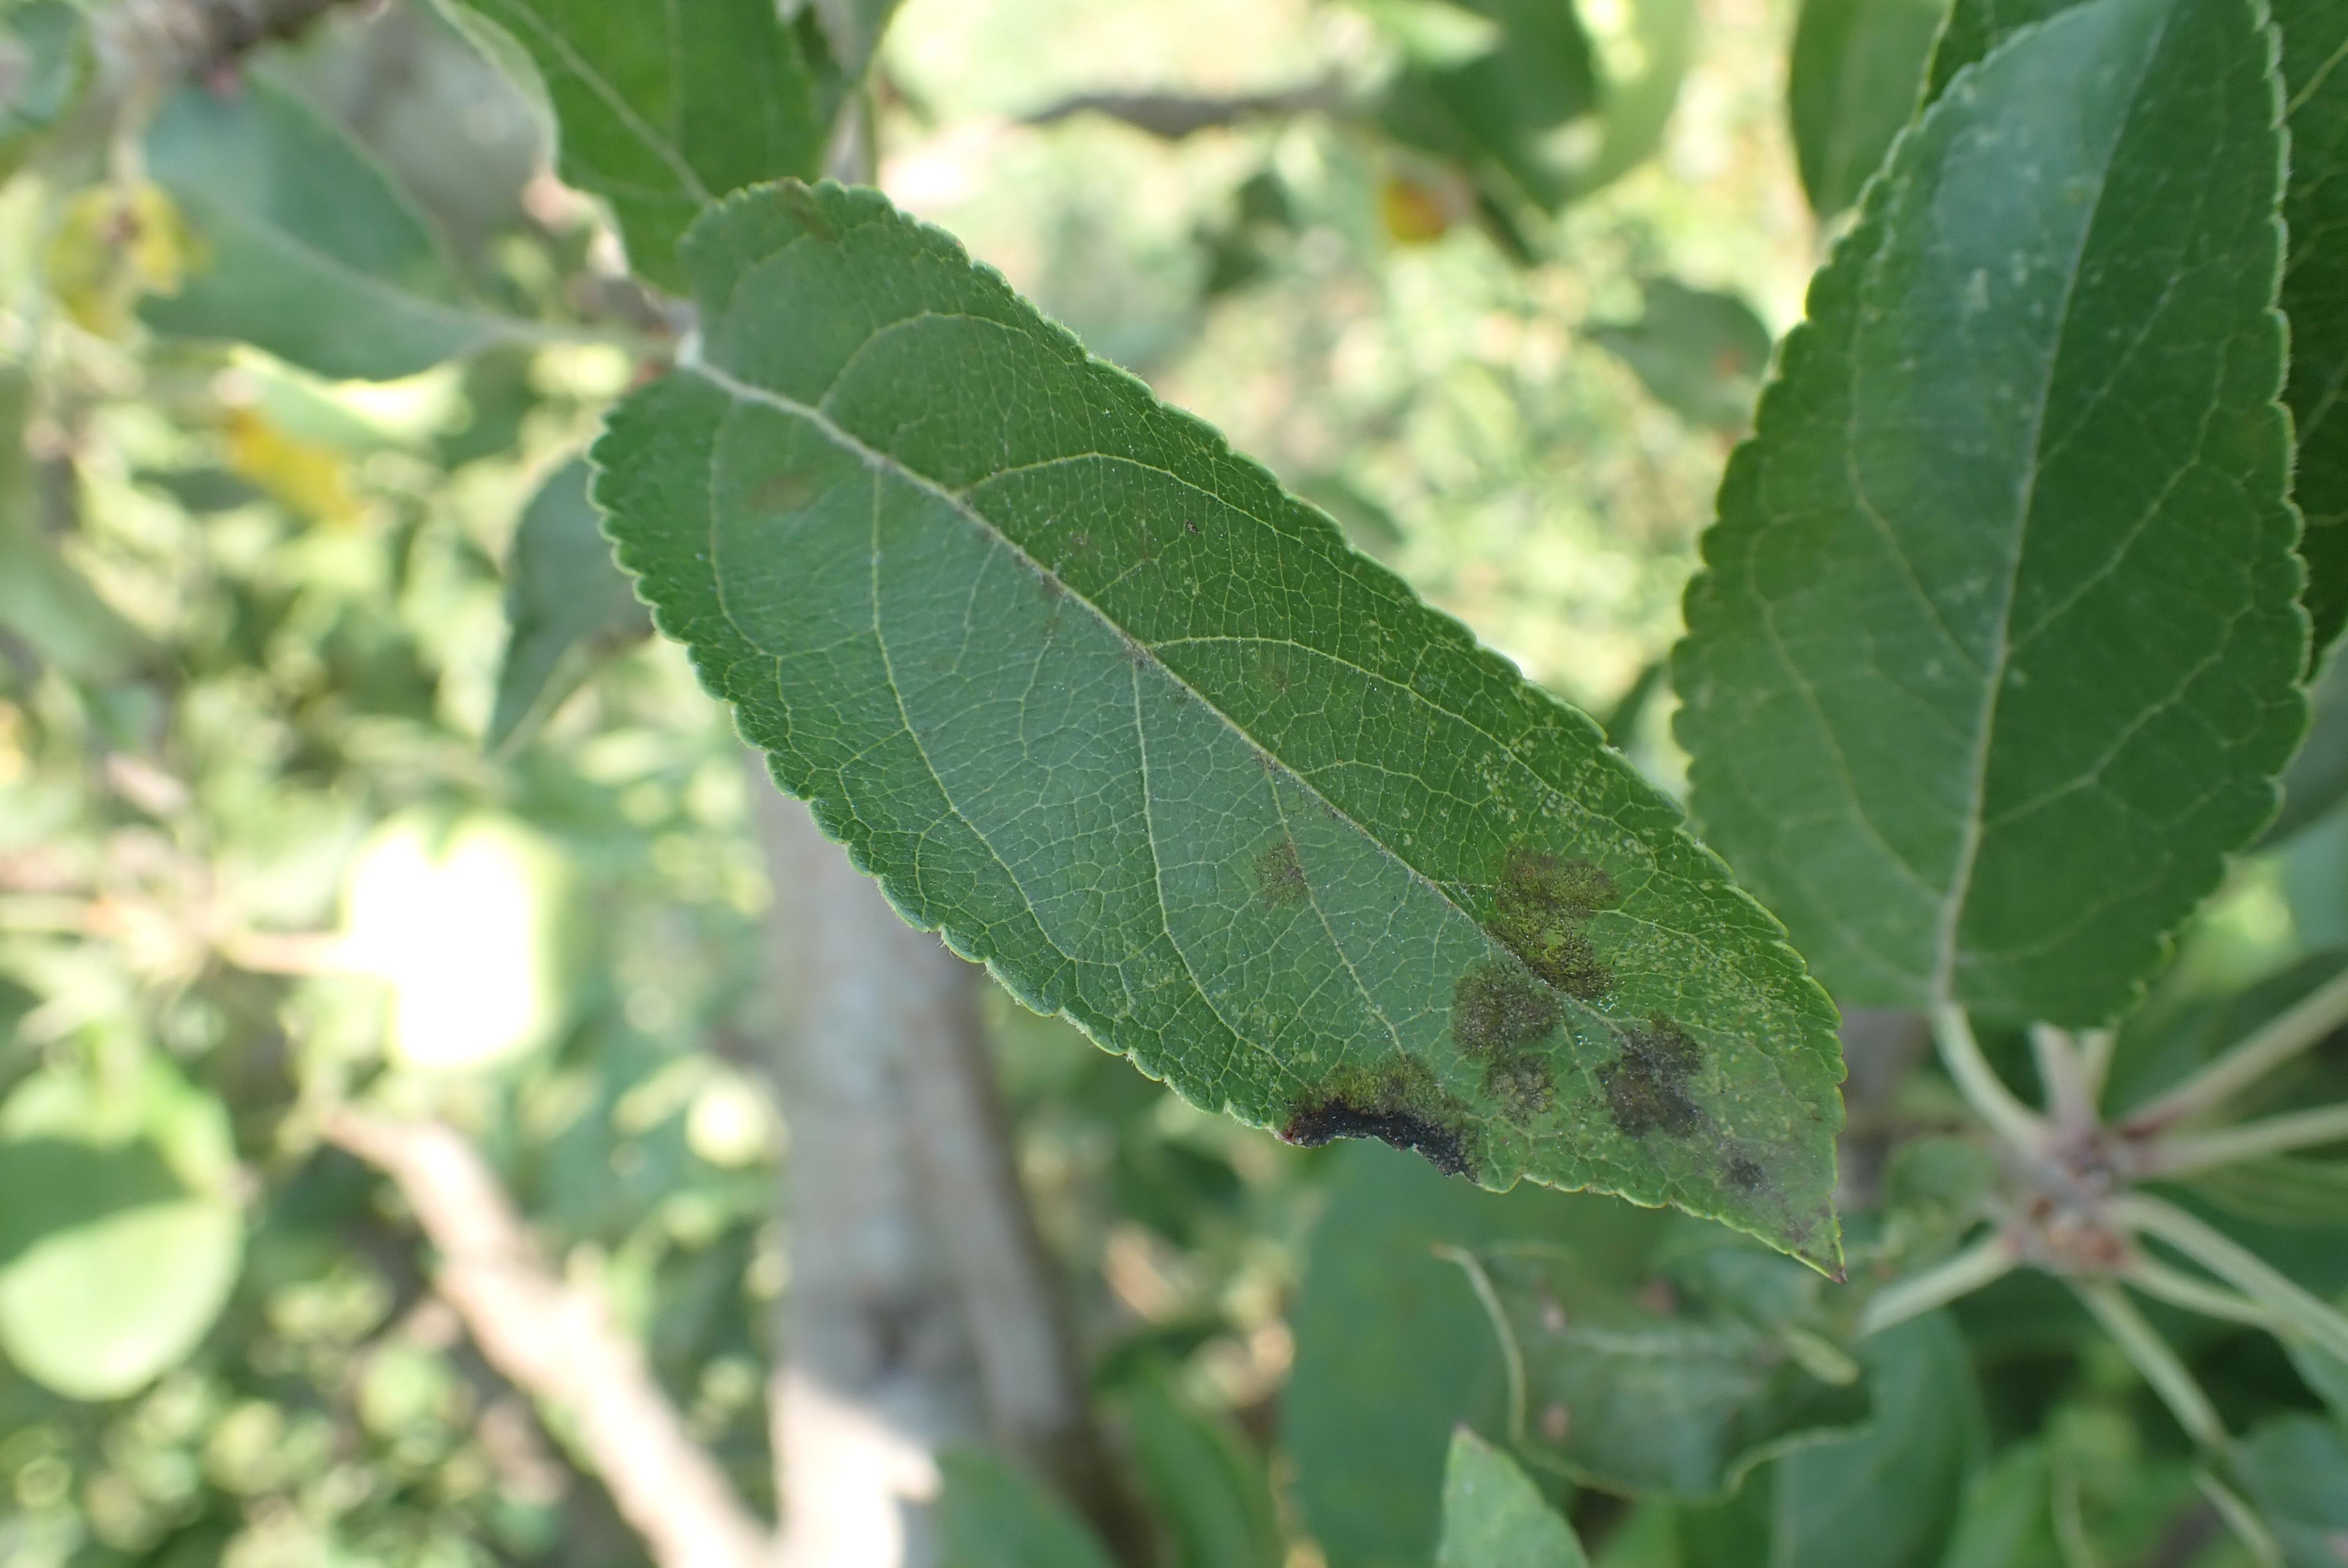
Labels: scab